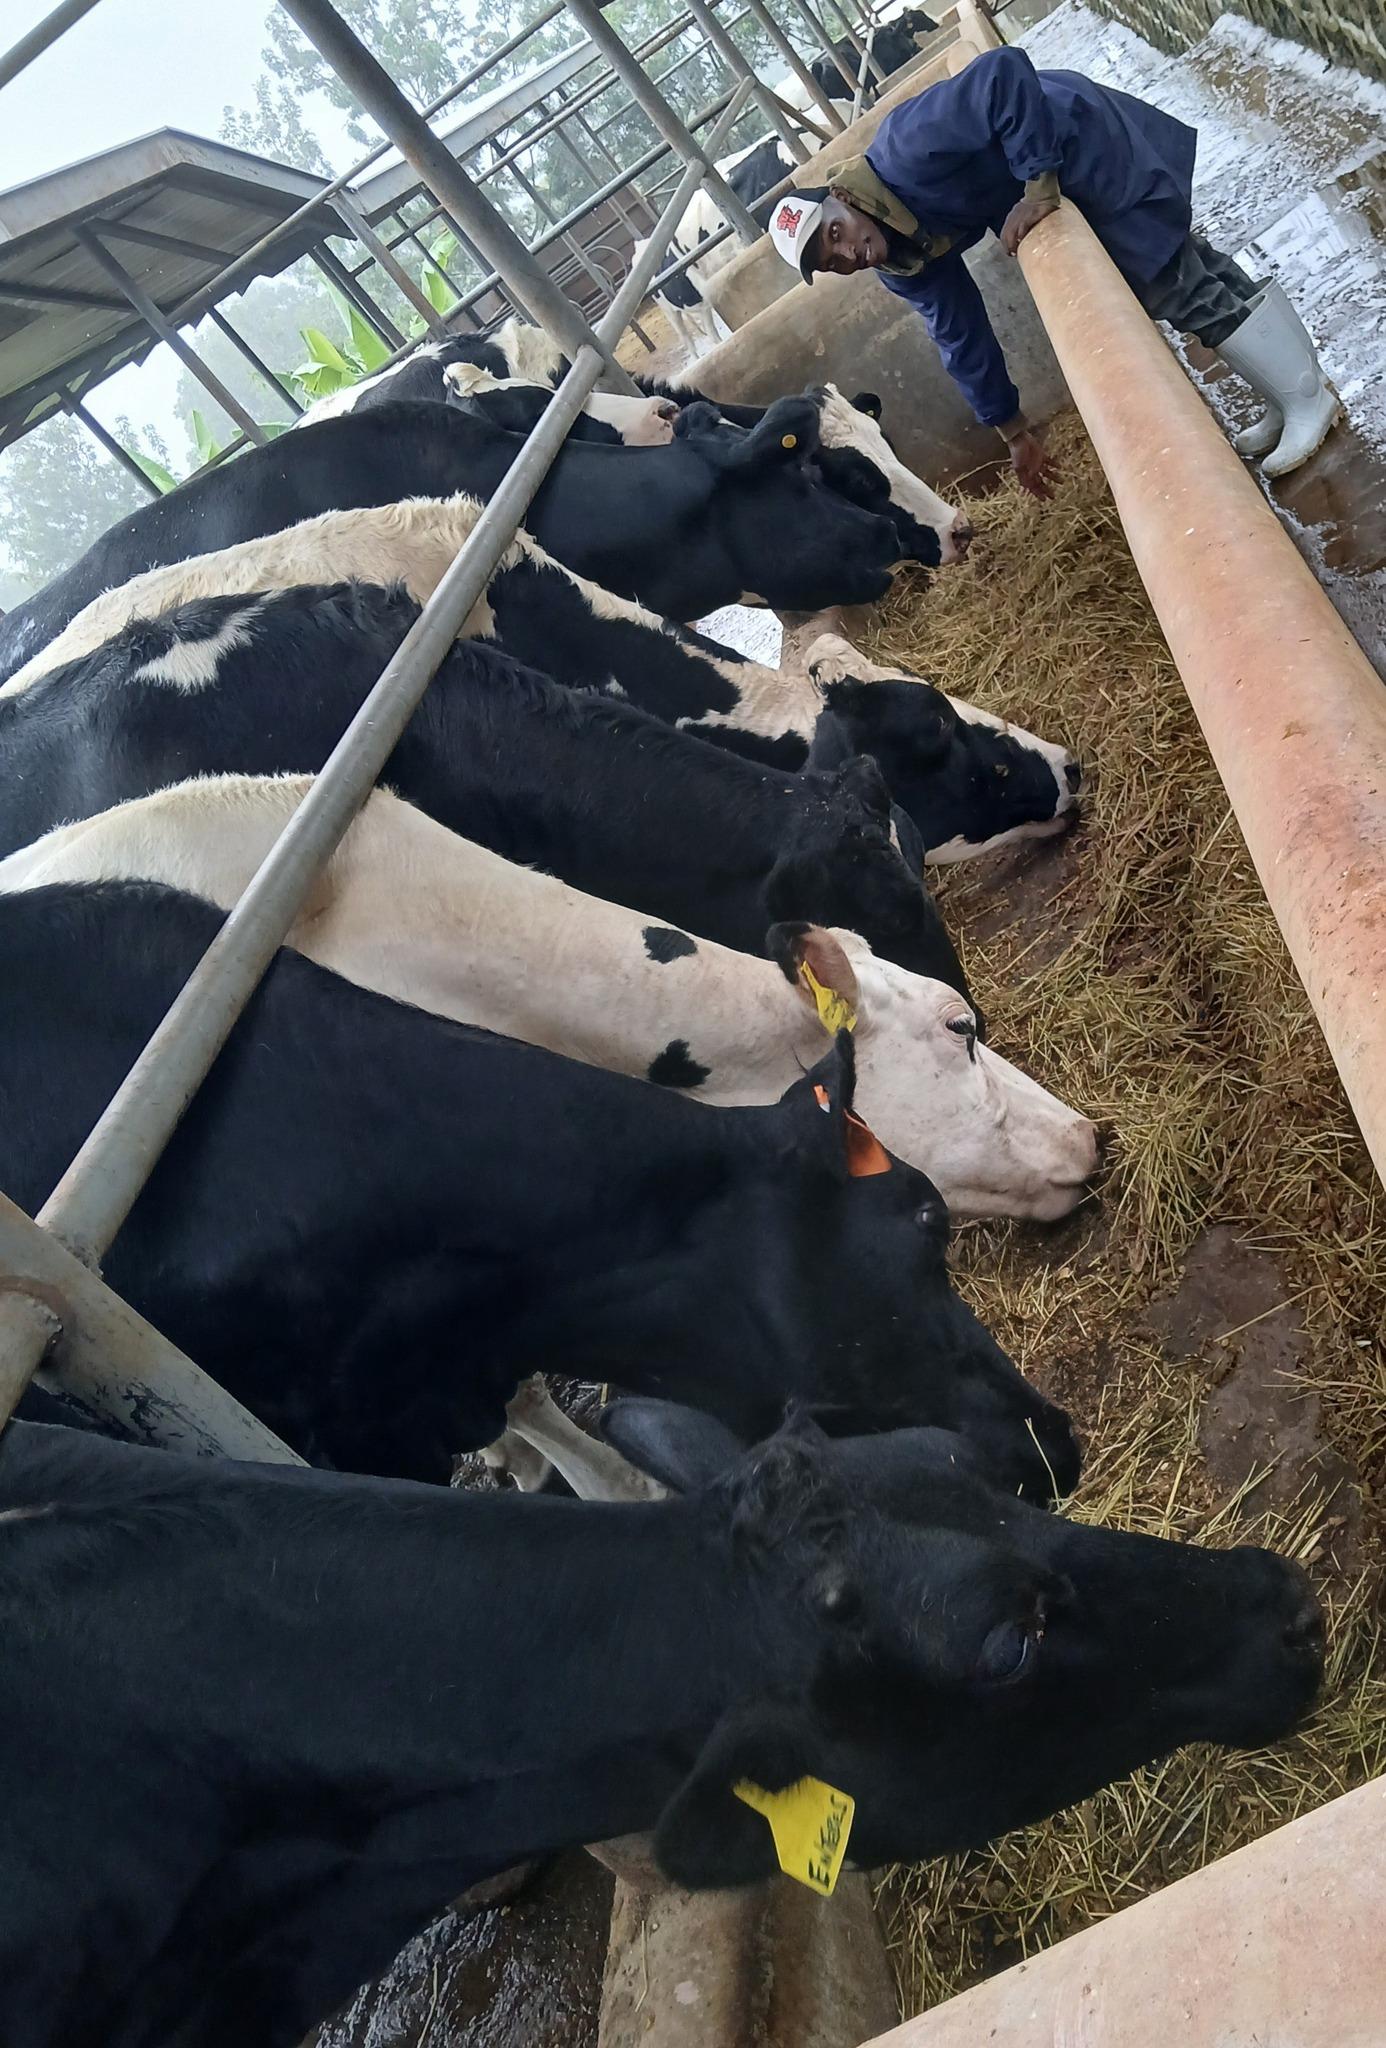
Mfugaji akiwa akihudumia ng'ombe wake walioko katika huduma.Ng'ombe wengi wanaonekana wakila chakula kilichowekwa kando yao.Mfugaji amevaa nguo za kazi na viatu vya mfugaji.